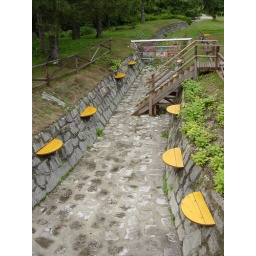
Bar tables in an old river path